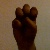
The image shows a hand gesture representing the letter 'E' in Indian Sign Language.